History of Beirut

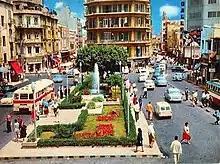
Debbas Square in Beirut, 1967

After World War I and the collapse of the Ottoman Empire, Beirut, along with the rest of Lebanon, was placed under the French Mandate. Lebanon achieved independence in 1943, and Beirut became the capital city. The city remained a regional intellectual capital, becoming a major tourist destination and a banking haven, especially for the Persian Gulf oil boom. The Beirut International Airport was opened on 23 April 1954, replacing the much smaller Bir Hassan Airfield which was located a short distance north. At the time of its opening, the terminal was very modern and it featured an excellent spotters terrace with a café.